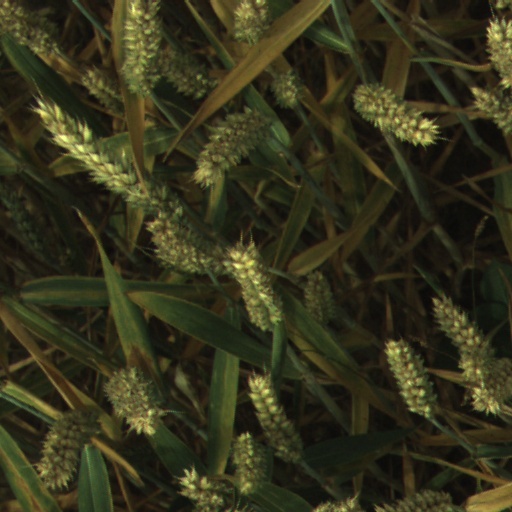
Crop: wheat